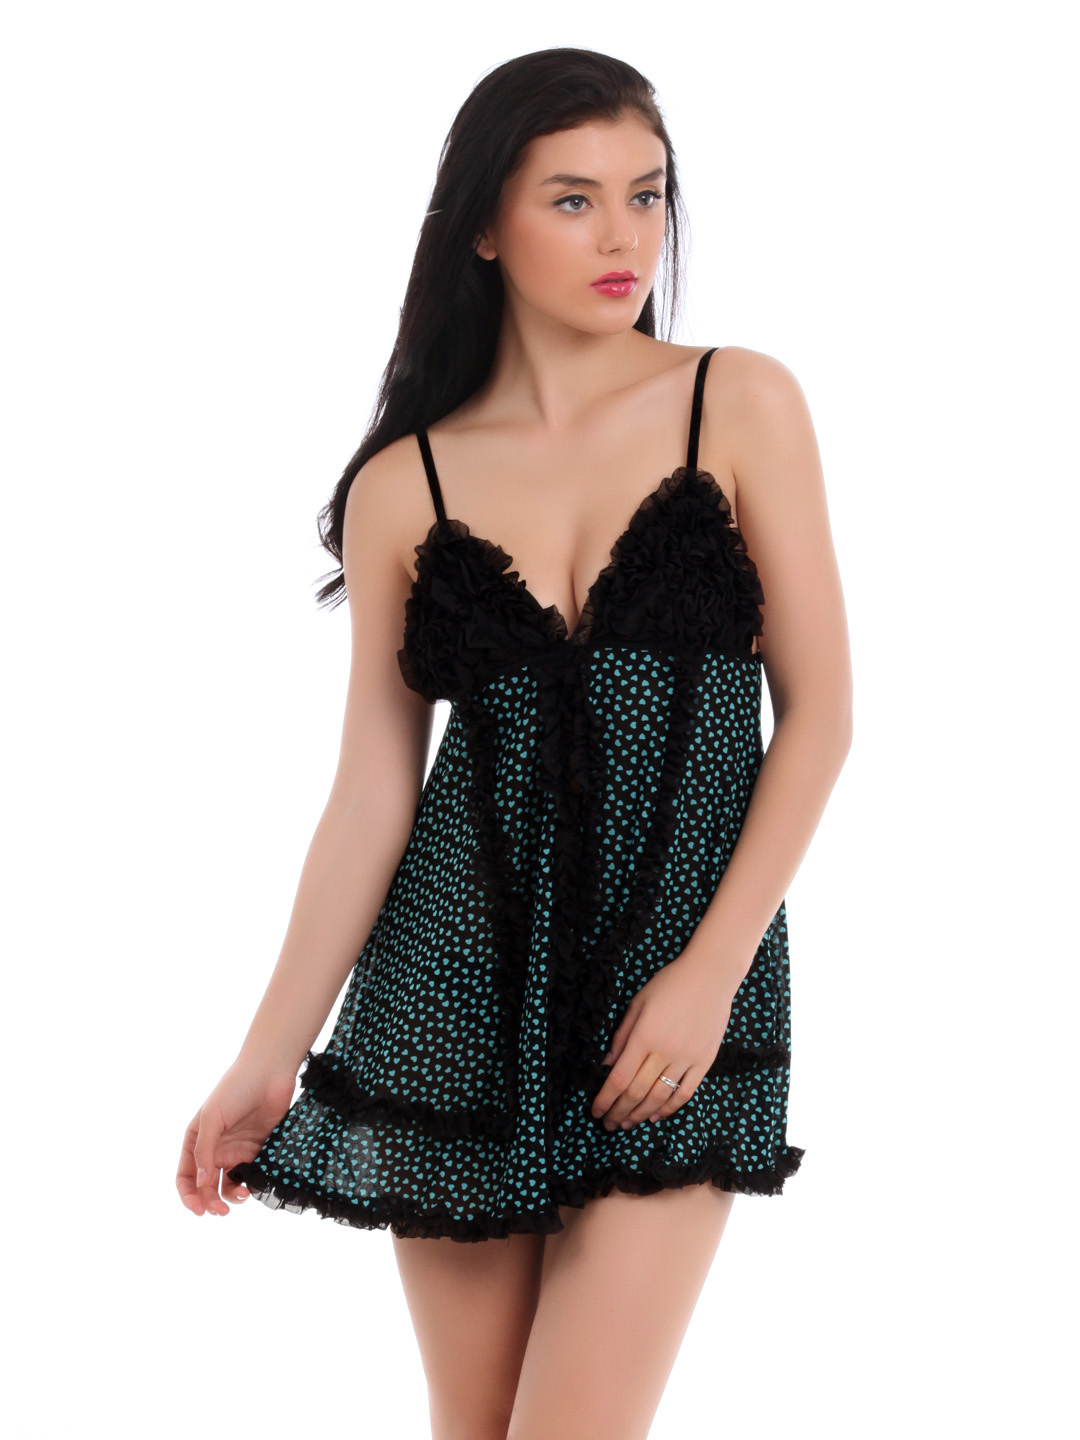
Red Rose Blue & Black Nightdress
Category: Apparel / Loungewear and Nightwear / Baby Dolls
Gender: Women
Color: Blue
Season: Winter 2015
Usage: Casual